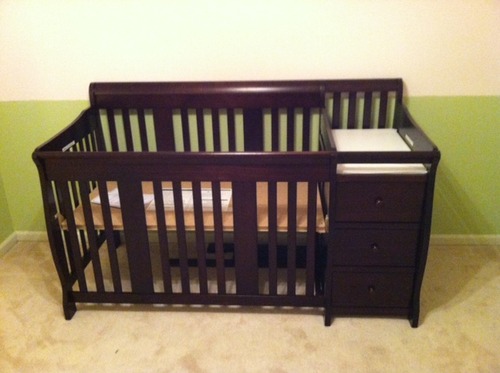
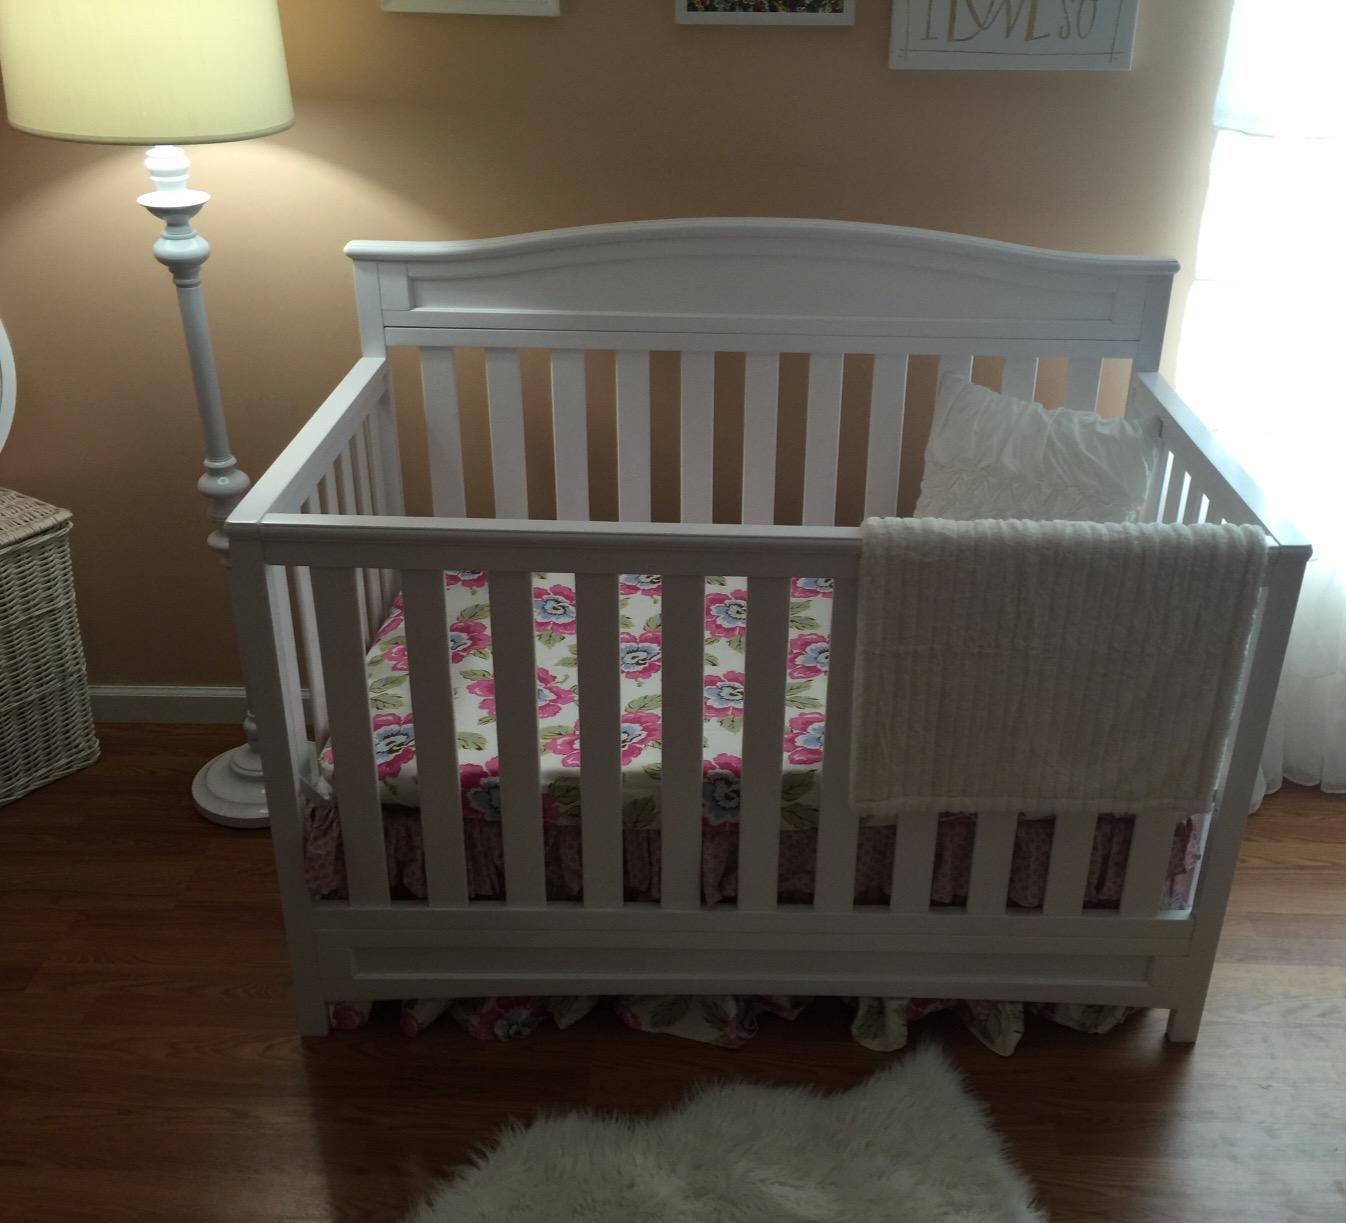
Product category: products_crib
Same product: no